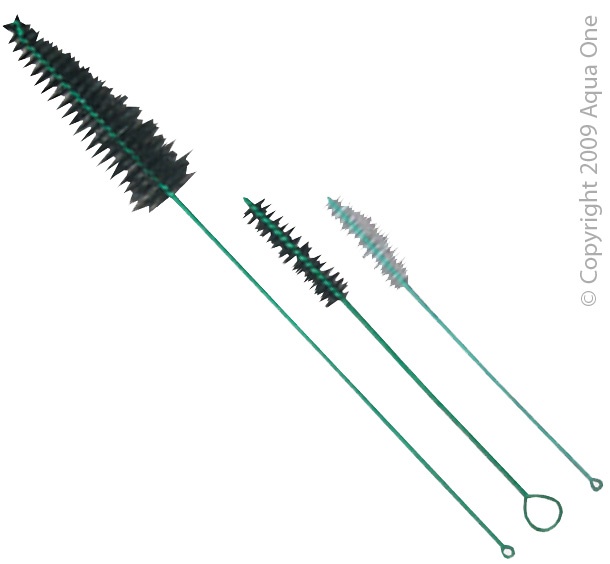
AQUA ONE FILTER BRUSH 3 TYPES
Brand: Campbelltown Pet & Aquarium Centre Pty Ltd
Brush - Aquarium Filter Brushes 3 Types
Category: Animals & Pet Supplies > Pet Supplies > Fish & Aquatic Supplies > Aquarium Cleaning Supplies > Cleaning Brushes